Fletcher's Neck Lifesaving Station

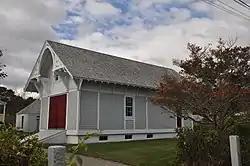
The 1874 station

The Fletcher's Neck Lifesaving Station was a maritime rescue facility at Ocean Avenue and Fourth Street in the Biddeford Pool area of Biddeford, Maine. Established in 1874 by the United States Life-Saving Service, its original building is one of the best-preserved of the first five stations built by the service on the coast of Maine and New Hampshire. A larger station was built adjacent to the original in 1938. The station was in active use until 1971.